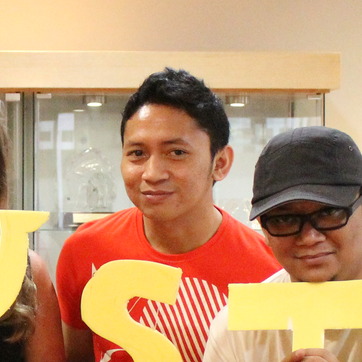
Material: skin